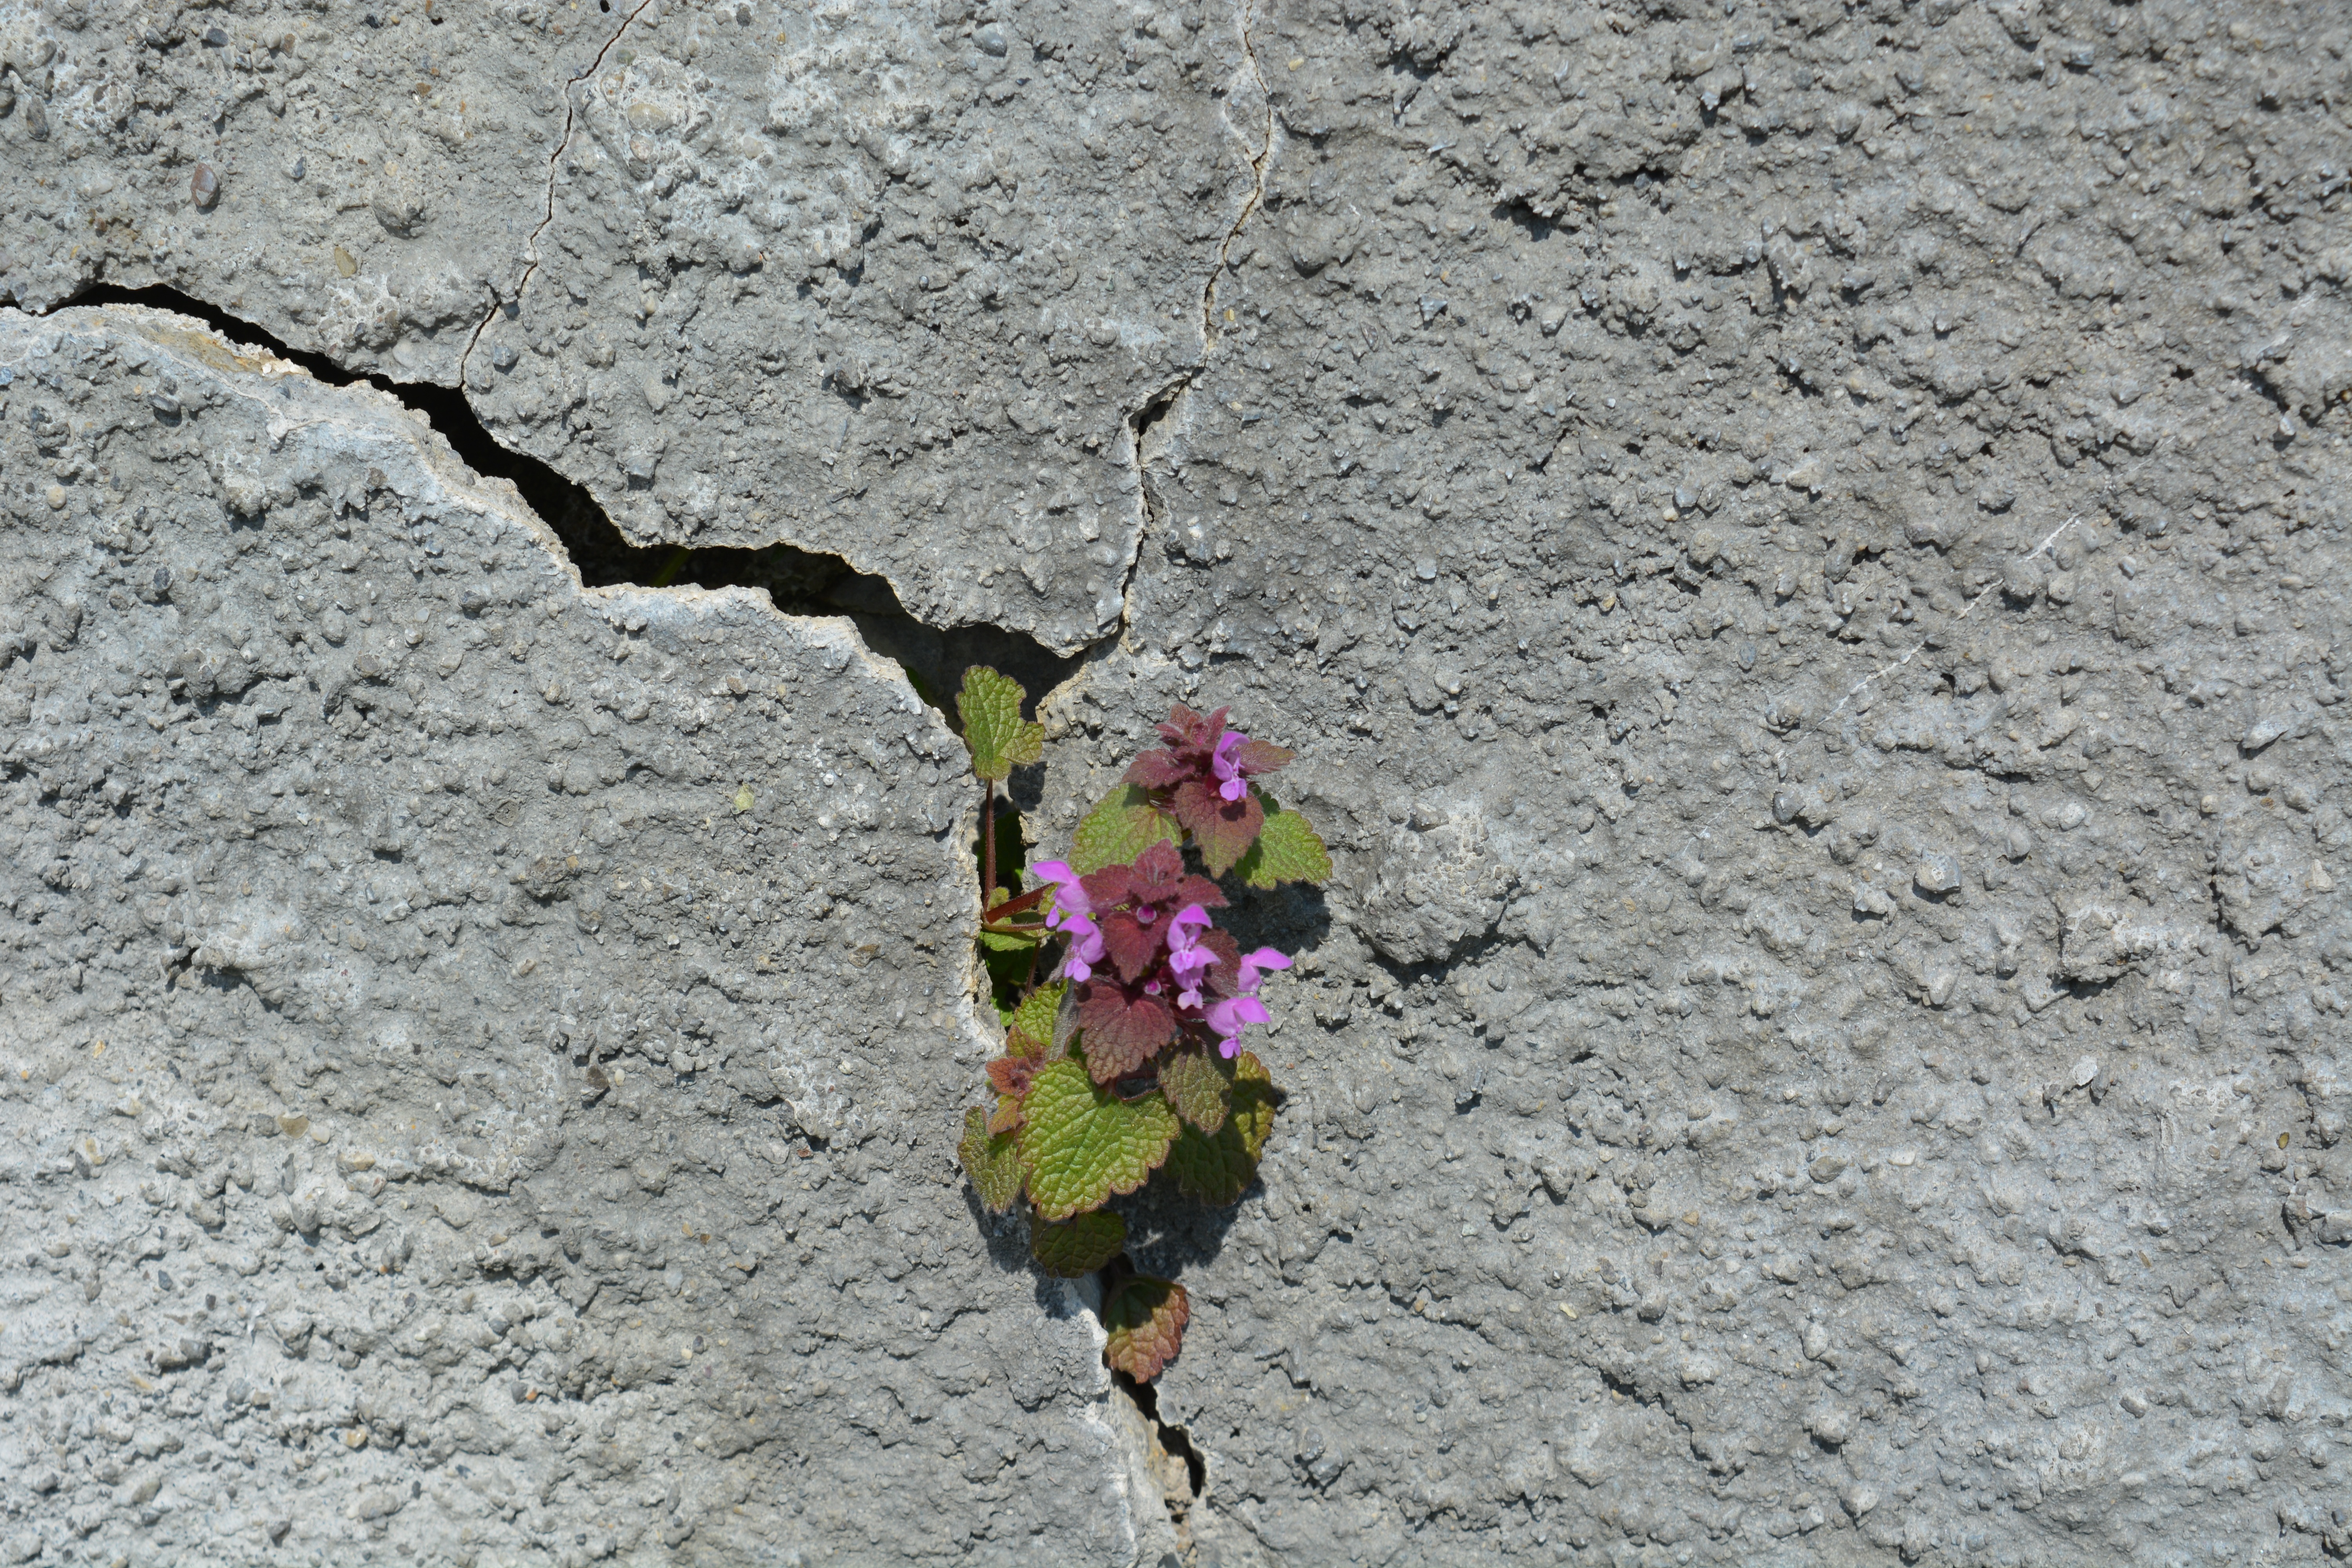
nature, rock, branch, blossom, plant, leaf, flower, stone, spring, green, soil, flora, fauna